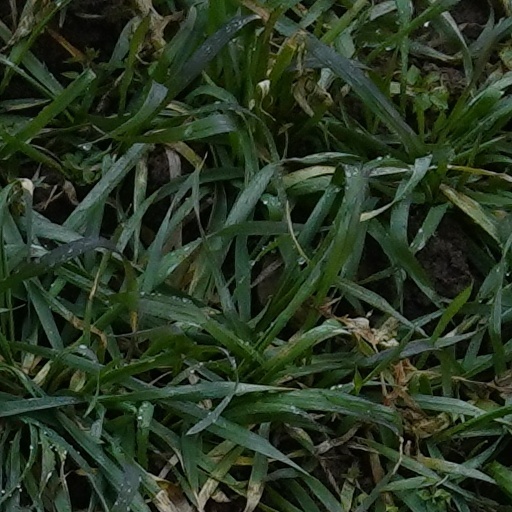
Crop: wheat